Khenpo Sodargye

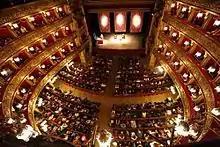
Khenpo Sodargye Talk in Italy 2015

Due to his productive works, Khenpo has become acknowledged in the academic field and has been invited to give talks in over 100 universities around the world since 2010. Both faculty and students found great benefit from Khenpo's visits.